Lyngby railway station

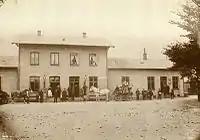
The first Lyngby Station

Lyngby Station opened on 1 October 1863 as the northern terminus of the first section of the North Line from Copenhagen to Lyngby. The small station building was designed by the Danish Architecht Vilhelm Carl Heinrich Wolf. The following year, the railway line was completed as the section from Lyngby to Helsingør via Hillerød opened. The Lyngby-Vedbæk Railway opened in 1890.